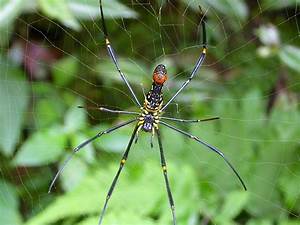
Label: ragno